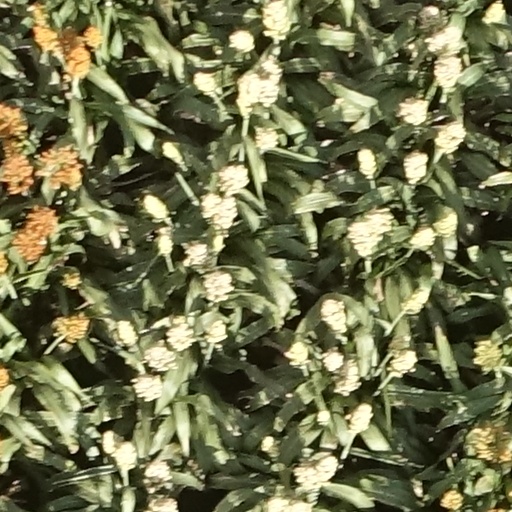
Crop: sorghum